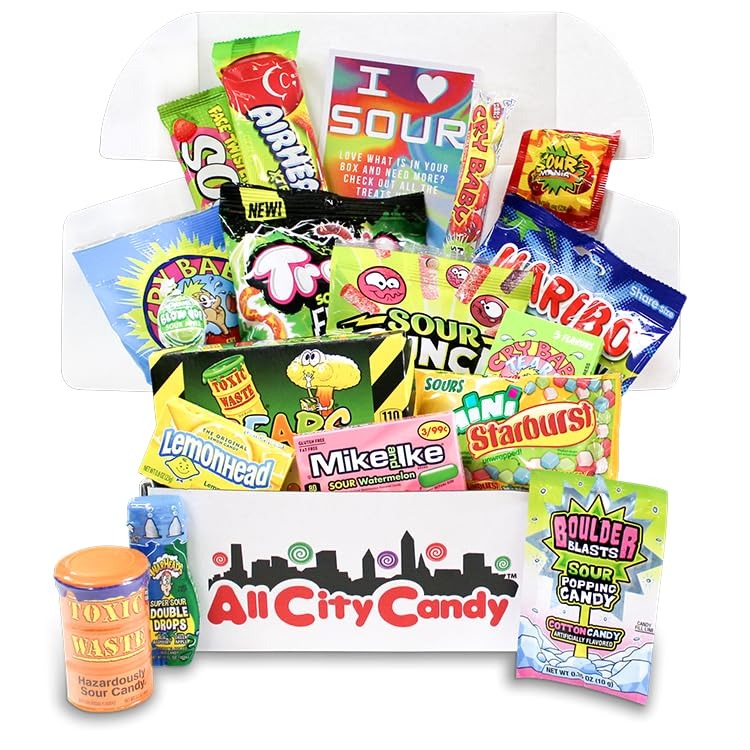
Item Name: All City Candy's -I Heart Sour Candy Assortment Gift Box
Bullet Point: Photos are an example of a possible candy assortment, not the specific candy guaranteed to be in the box.
Product Description: Get ready to pucker up with our I ❤️ Sour Box! It's jam-packed with all sorts of sour candies that'll make your taste buds dance. Whether you're a sour candy fanatic or just looking for a tongue-tingling treat, our I ❤️ Sour Box is sure to hit the spot. Plus, it makes a fantastic gift for yourself or someone special!
Value: 48.0
Unit: Ounce

Price: 42